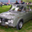
Label: automobile